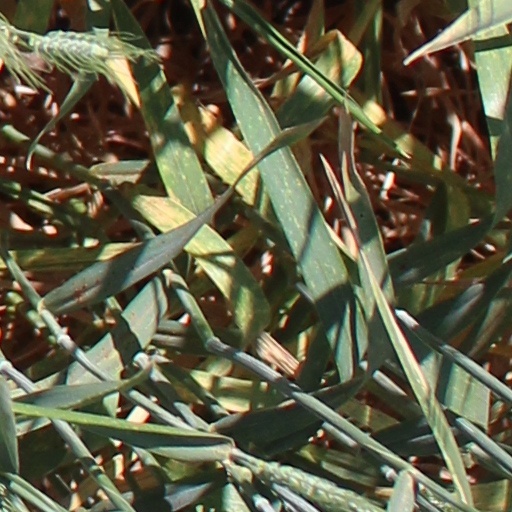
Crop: wheat